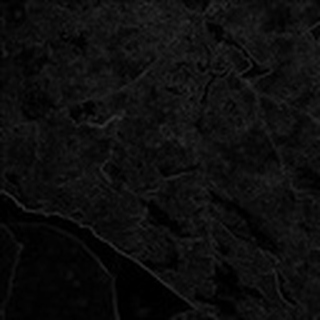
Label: cotton_powdery_mildew